Tetradentate ligand

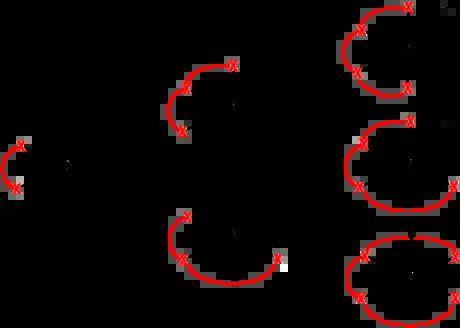
linear tetradentate ligand in three isomers in the right hand column. From top to bottom α, β, "trans"

A linear tetradentate ligand has its donor atoms arranged along or in a chain so that each adjacent donor atom has to be adjacent on the central atom. This arrangement leads to three stereochemical outcomes, and the four donor groups can be co-equatorial. This geometry is called "trans" because the remaining unoccupied positions on the octahedron are mutually trans (opposite). When the two internal donor atoms are pyramidal (such as the secondary amines in trien or EDDA), two diastereomers for the trans arrangement are determined by the relative stereochemistry of these centers. Typically these donors are mutually trans, resulting in a chiral complex of C-symmetric complexes. This arrangement is illustrated by complexes of the Trost ligand.